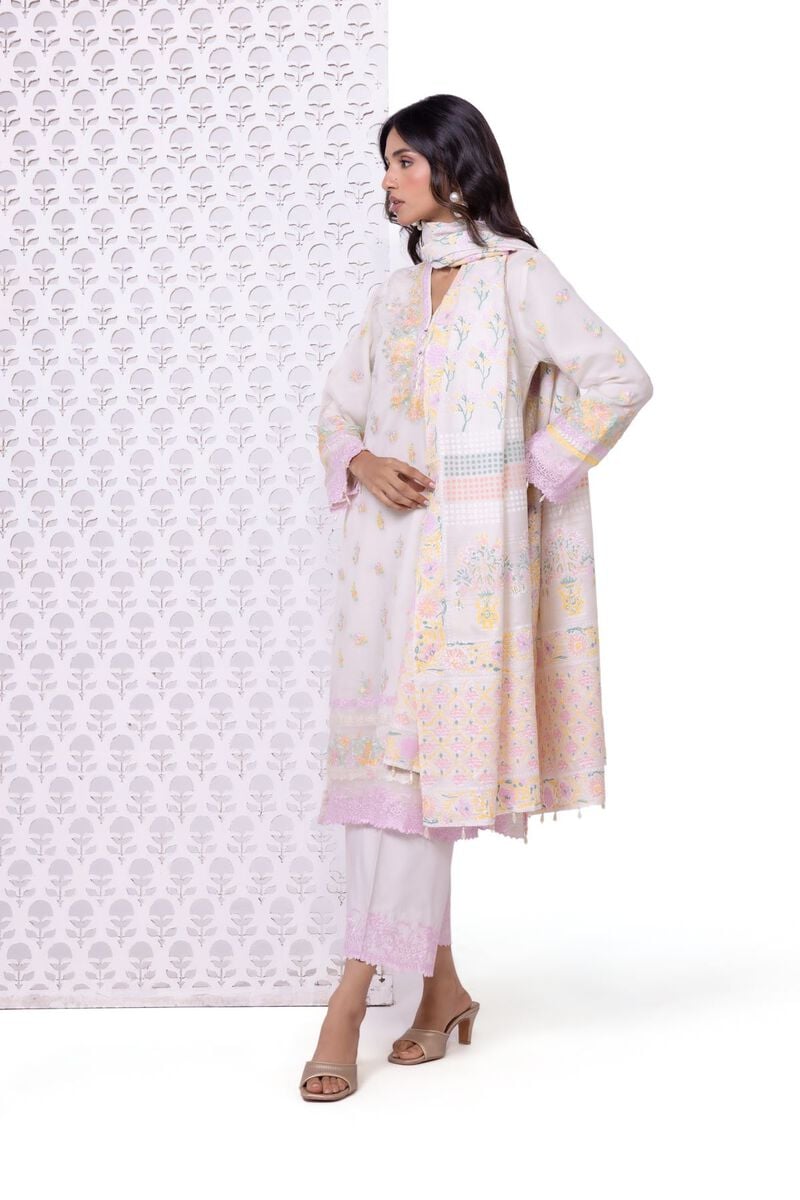
pink multi karigari suit